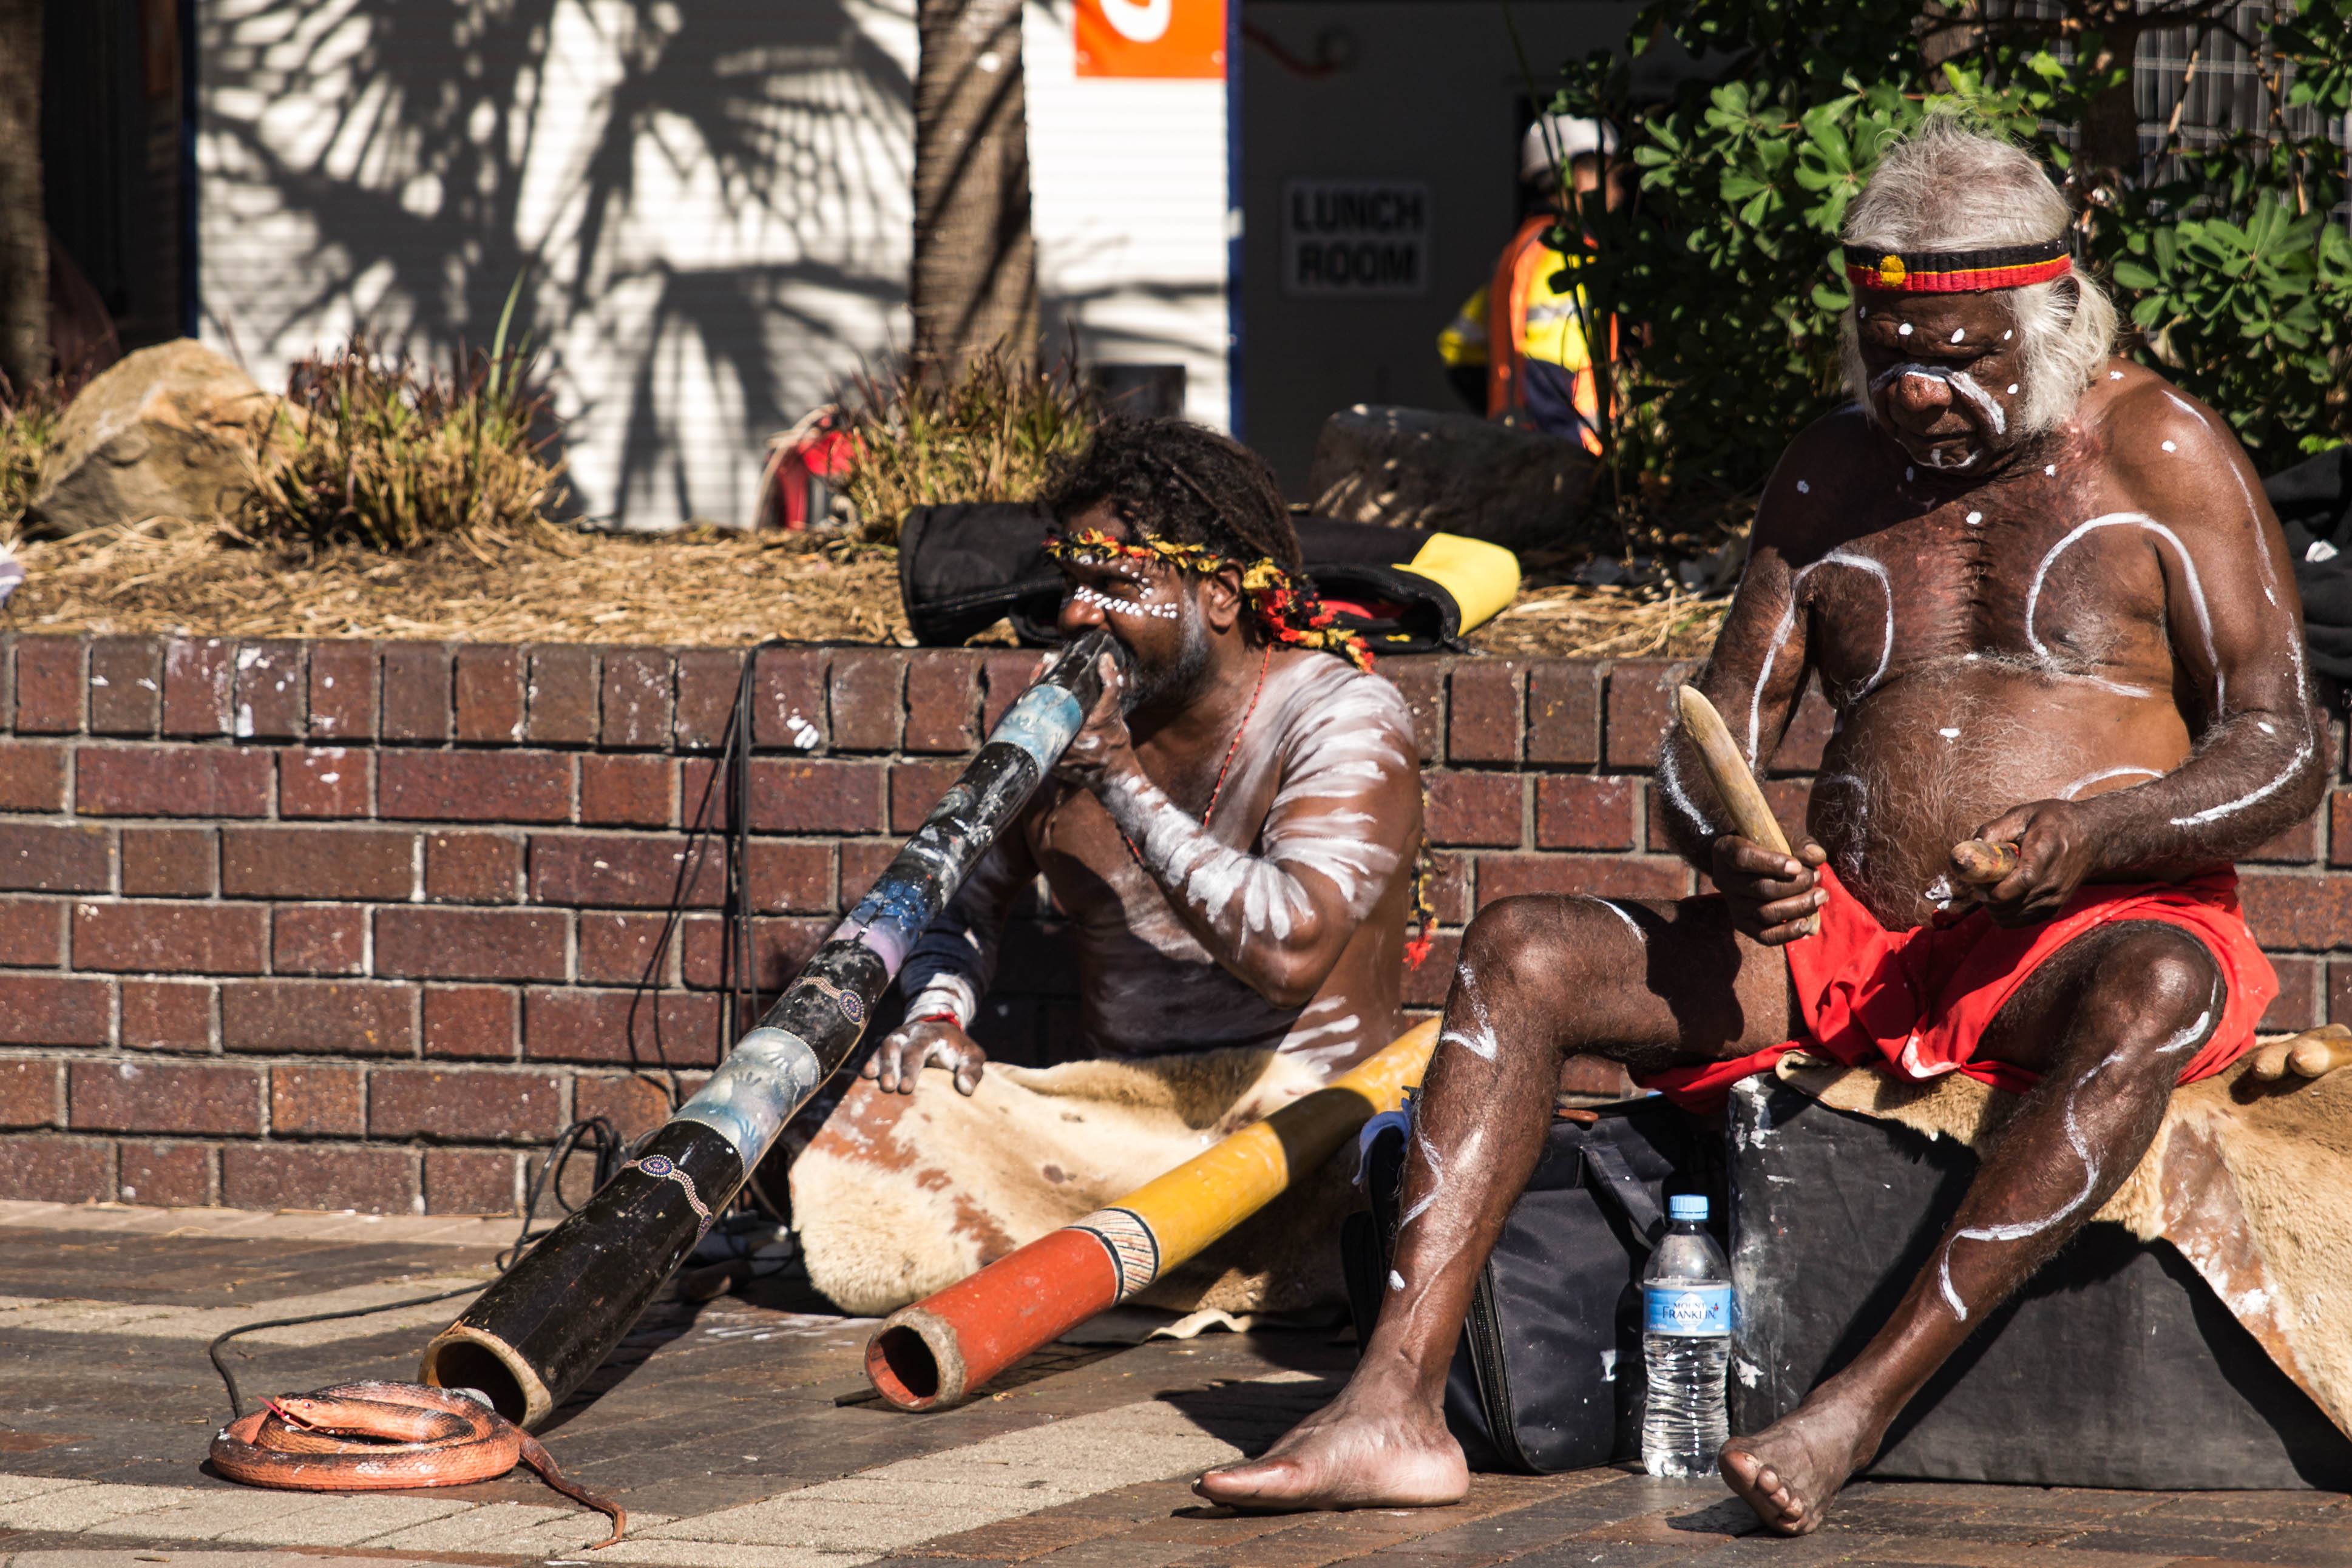
footwear